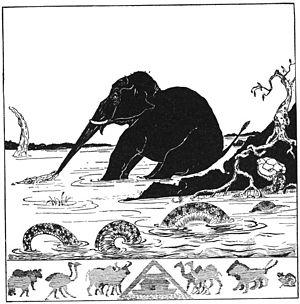
L'Enfant d'éléphant est un conte étiologique de Rudyard Kipling paru dans Histoires comme ça en 1902. L'histoire raconte pourquoi la trompe de l'éléphant est si grande.